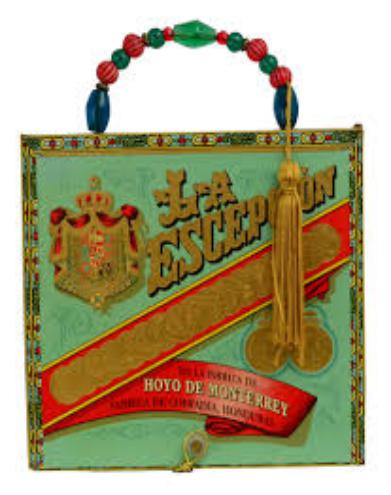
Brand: la escepicon
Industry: Necessities